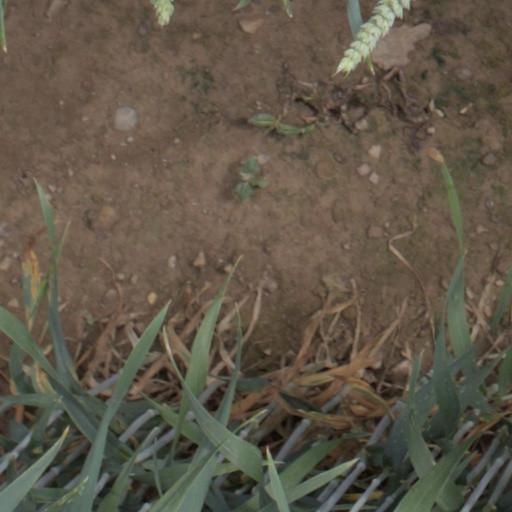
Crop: wheat